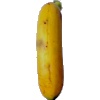
Label: Banana Lady Finger 1